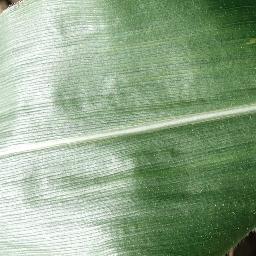
Label: Corn_(Maize)___Healthy